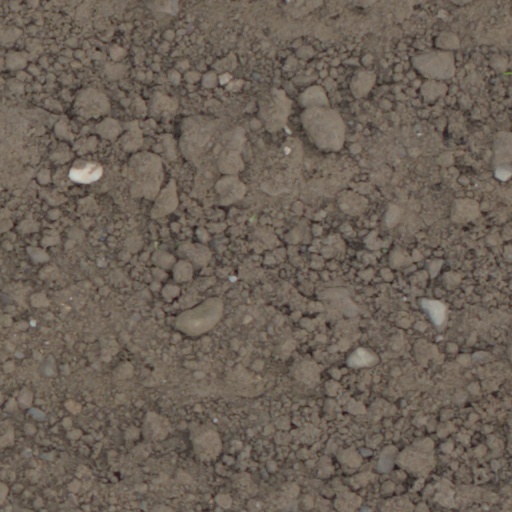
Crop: wheat